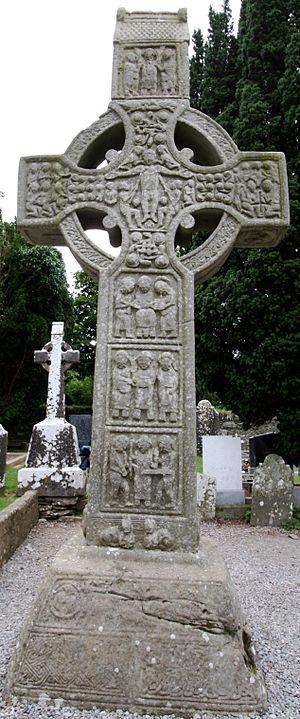
La croix de Muiredach est une haute croix celtique située dans les ruines du monastère de Monasterboice à l'est de l'Irlande, construite au Xᵉ siècle. Avec deux autres croix situées aussi à Monasterboice, elle constitue un des plus beaux exemples de l'Art celtique insulaire.